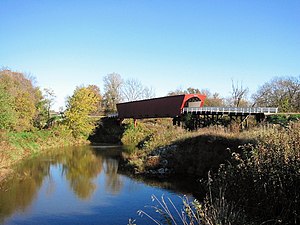
The Bridges of Madison County (film)
The Bridges of Madison County er en amerikansk romantisk dramafilm fra 1995, der er baseret på bestsellerbogen af samme navn af Robert James Waller. Den blev produceret af Amblin Entertainment og Malpaso Productions, og distribueret af Warner Bros. Entertainment. Filmen blev produceret og instrueret af Clint Eastwood sammen med Kathleen Kennedy som medproducer. Manuskriptet blev skrevet af Richard LaGravenese og de medvirkende var Eastwood og Meryl Streep.